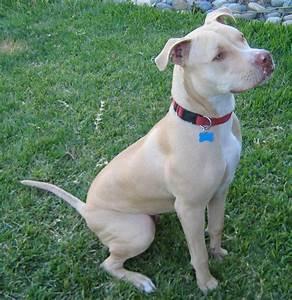
dog